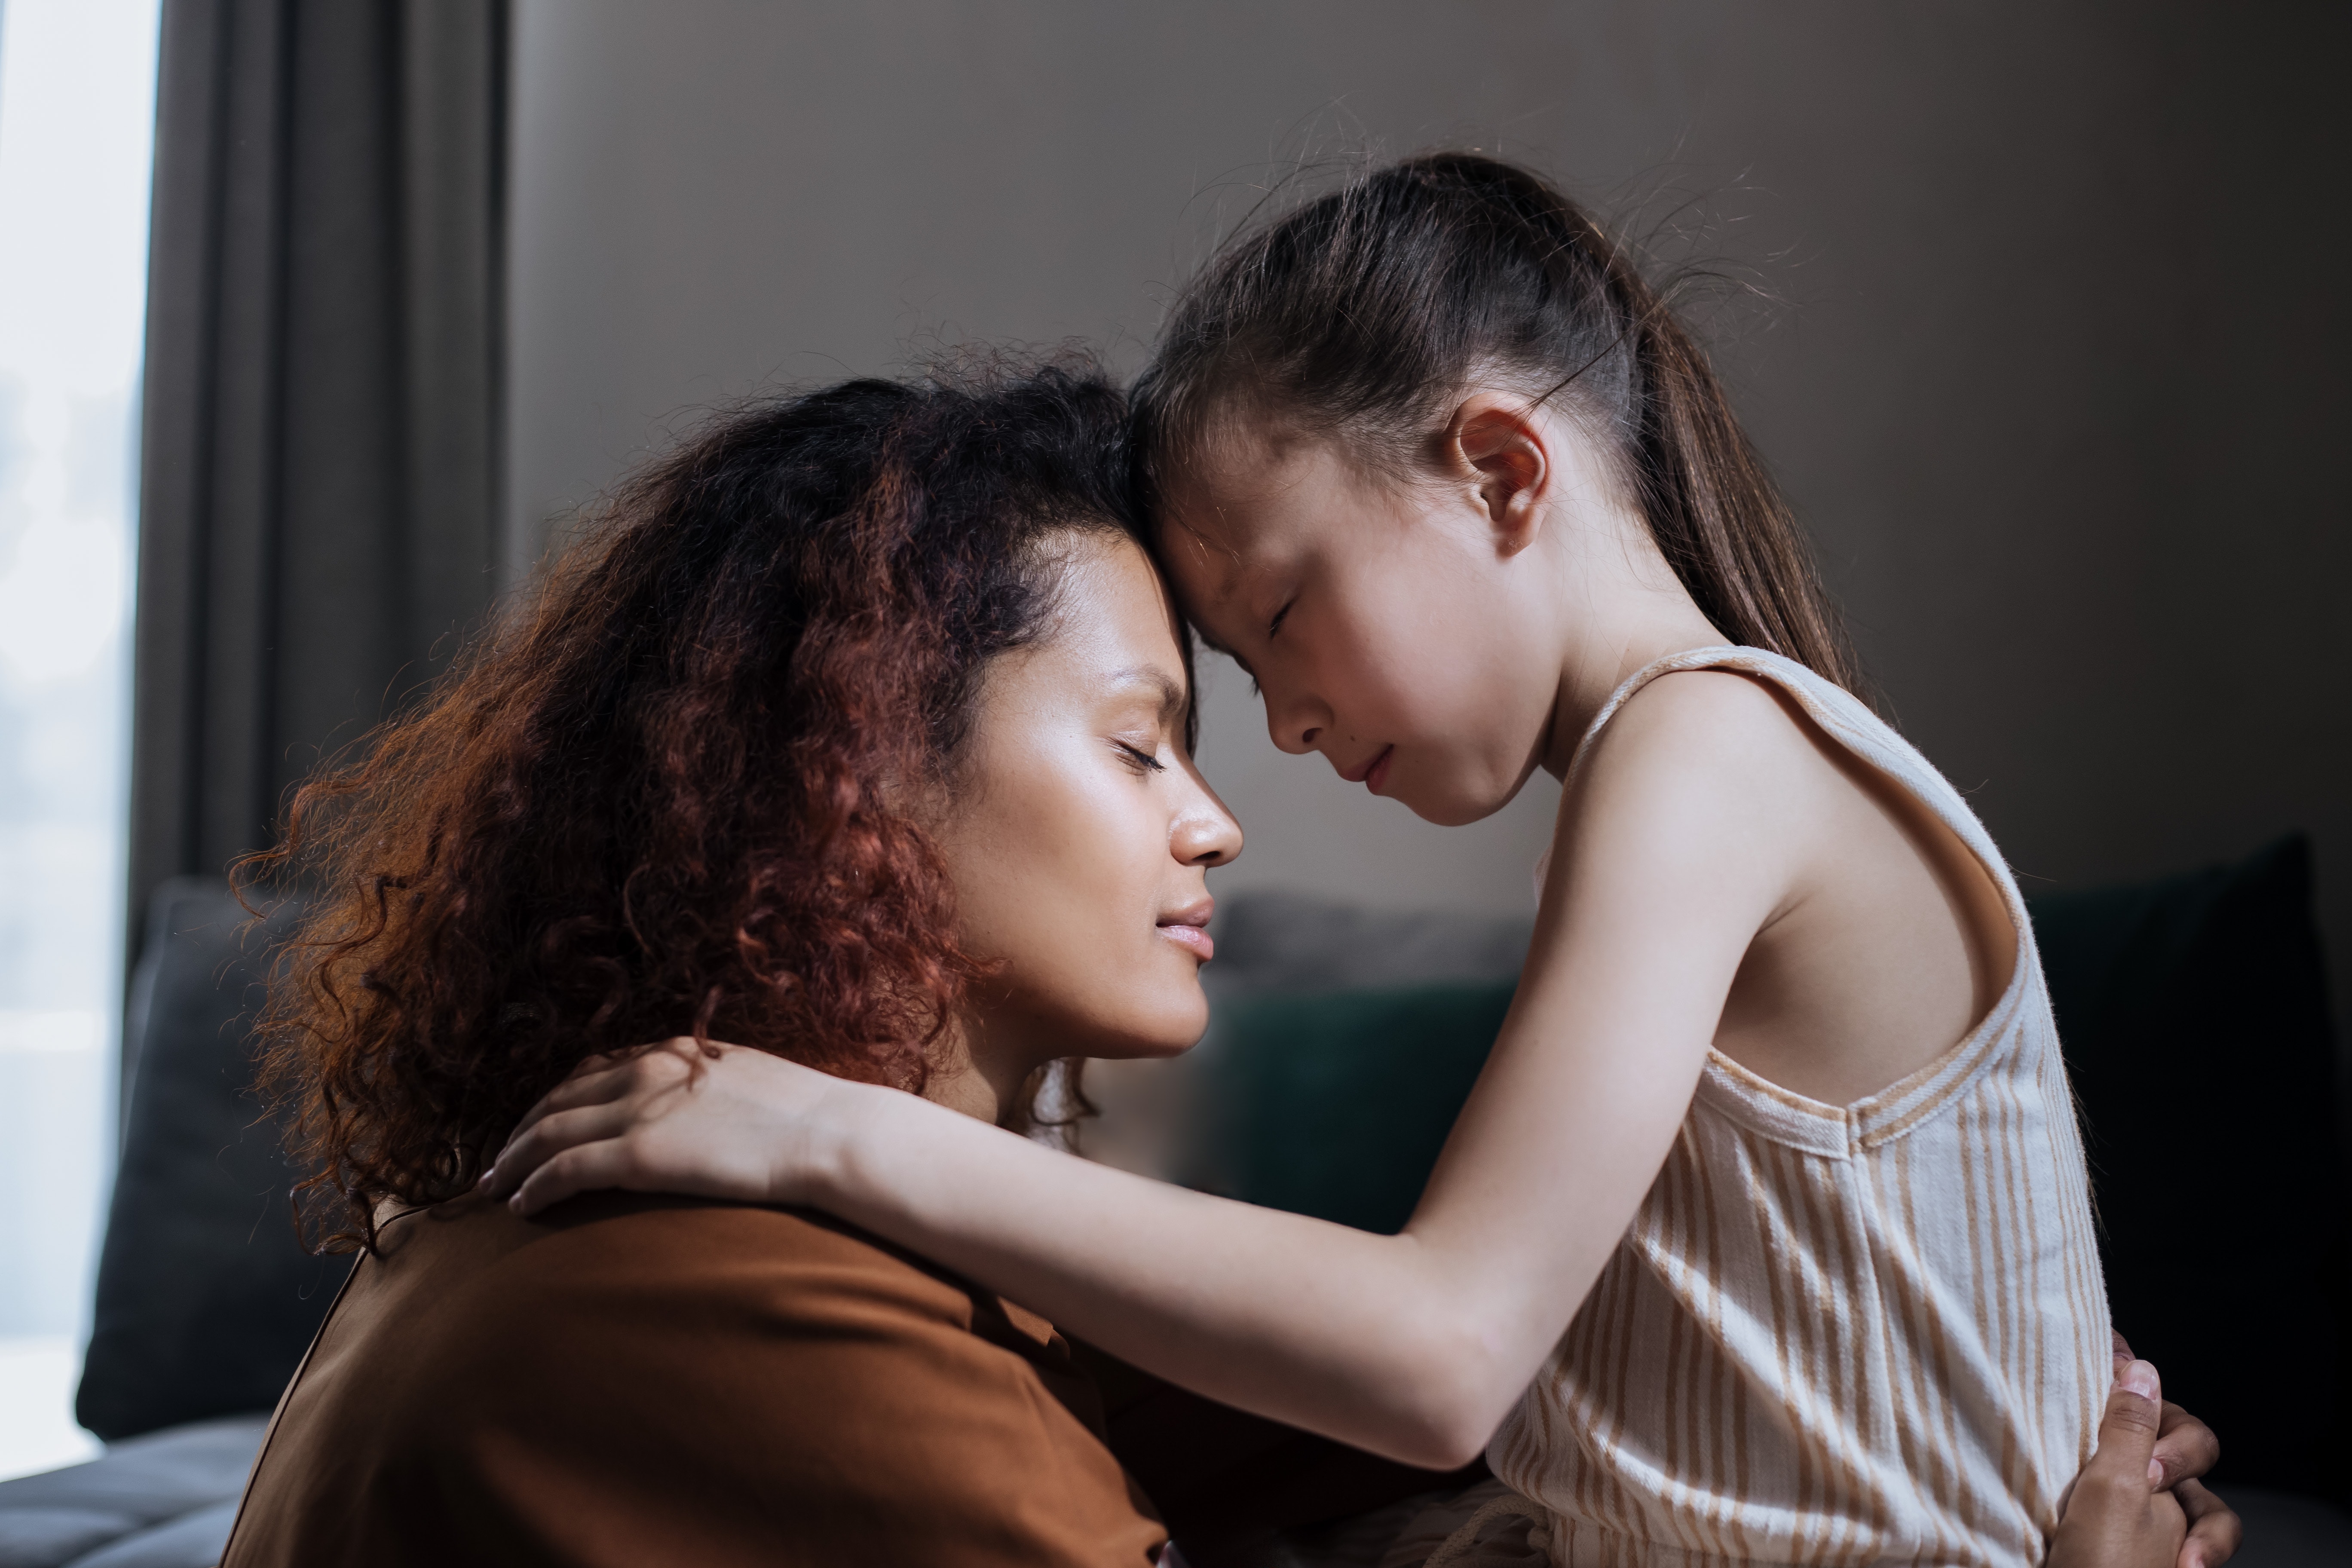
woman, hair, joint, lip, shoulder, organ, flash photography, gesture, dress, happy, interaction, black hair, long hair, event, comfort, fashion design, fun, brown hair, romance, conversation, jewellery, child, sitting, portrait photography, love, entertainment, hug, monochrome photography, toddler, photo shoot, room, chair